Daphne Hampson

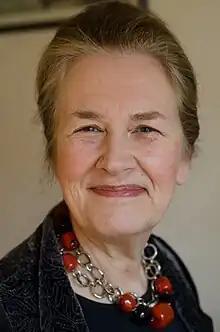

Margaret Daphne Hampson (born 1944) is an English theologian. Educated at Oxford and at Harvard, she held a personal Chair in "Post-Christian Thought" at the University of St Andrews. Hampson's distinctive theological position has both gained her notoriety and been widely influential. Holding that Christianity is neither true nor moral (in not being gender inclusive), she believes the overcoming of patriarchal religion to be fundamental to human emancipation. As a theologian Hampson has always held to a "realist" position, in which the understanding of "that which is God" is based in human religious experience.